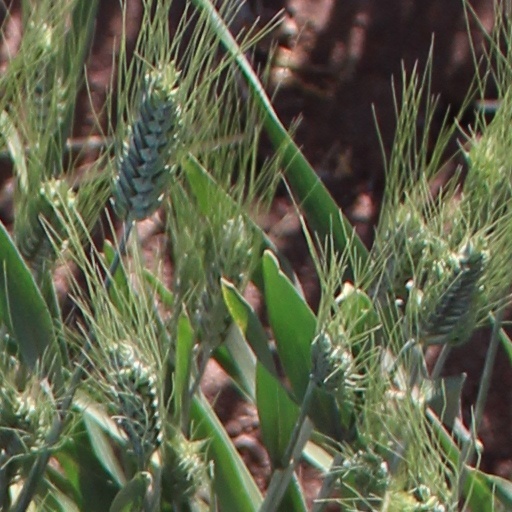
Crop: wheat